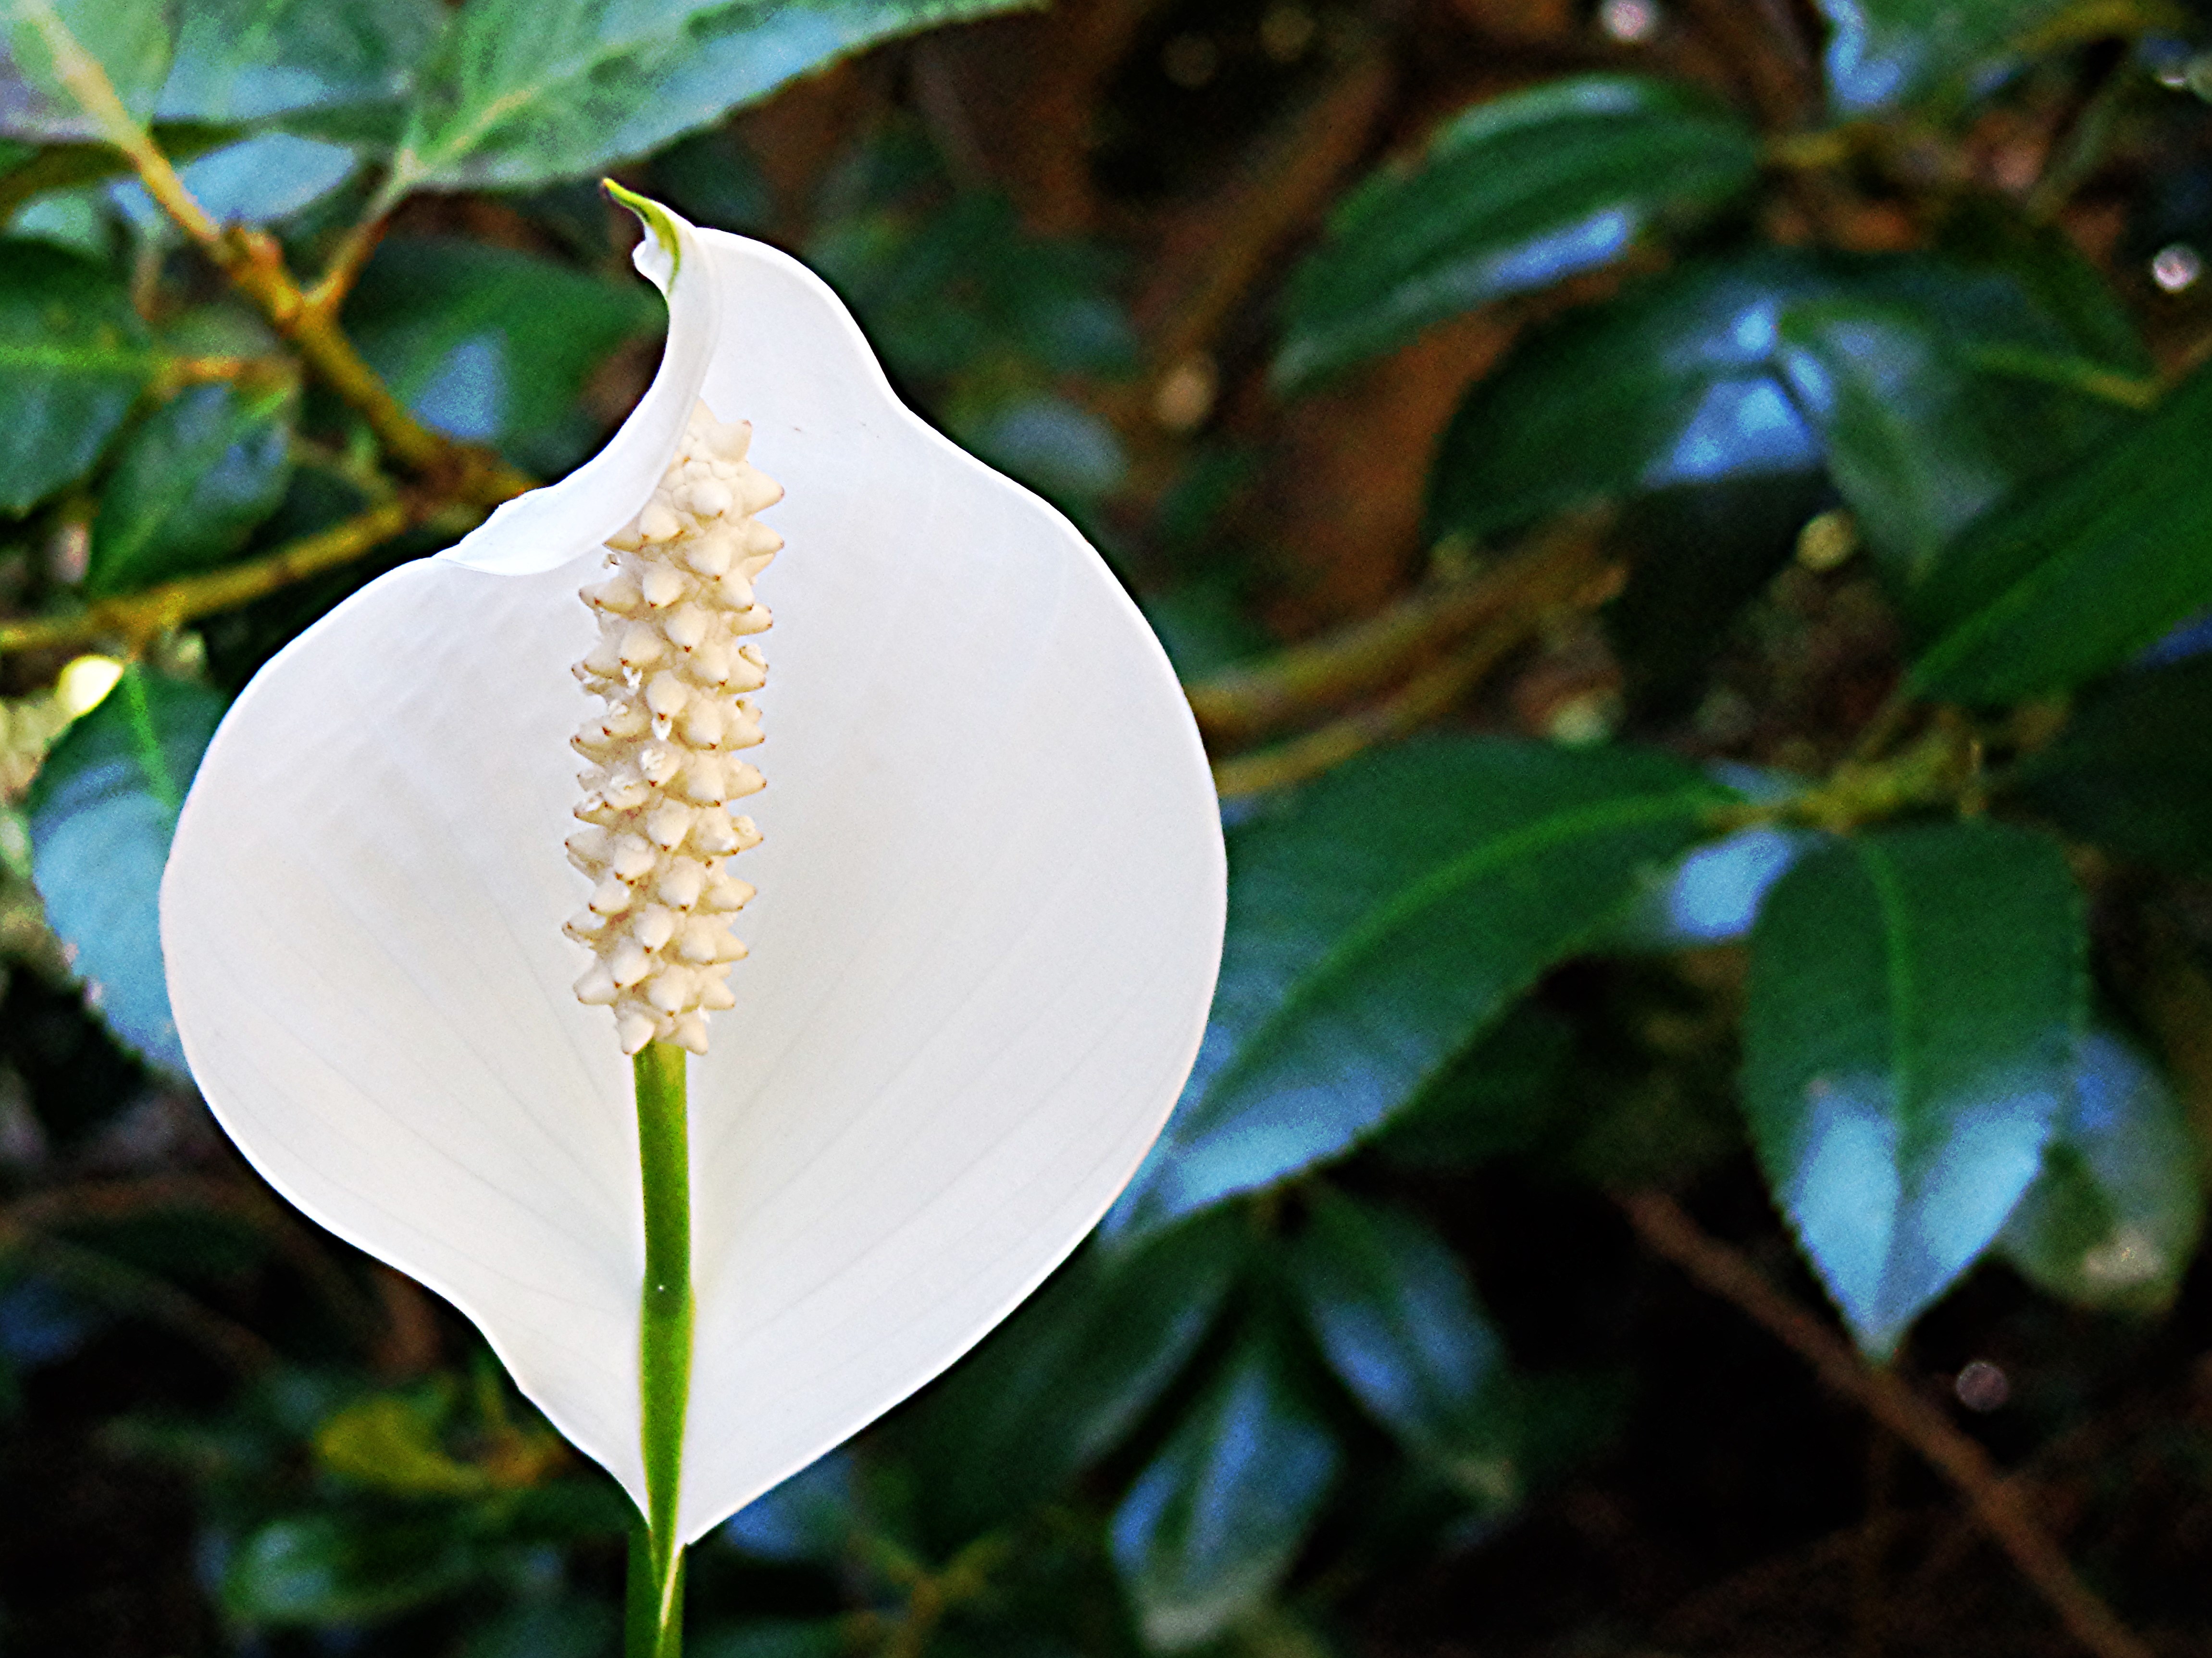
tree, nature, branch, blossom, plant, sunlight, leaf, flower, petal, green, botany, flora, wildflower, close up, shrub, awesomeblossoms, macro photography, flowering plant, land plant